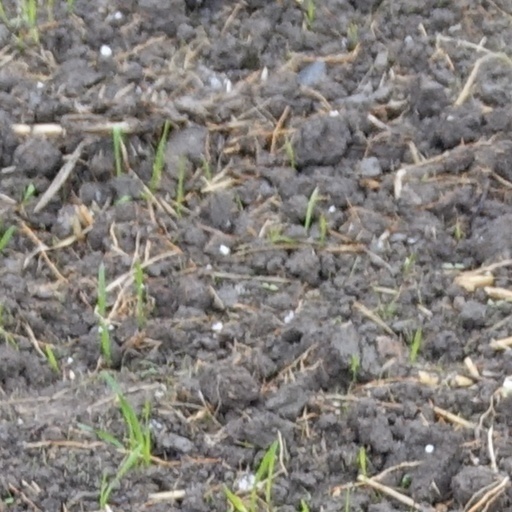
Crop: wheat